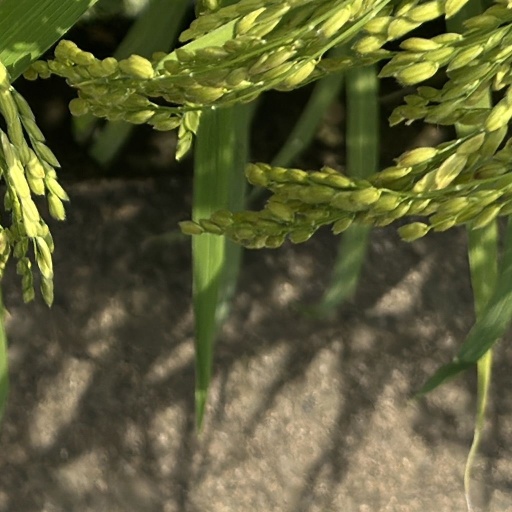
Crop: rice